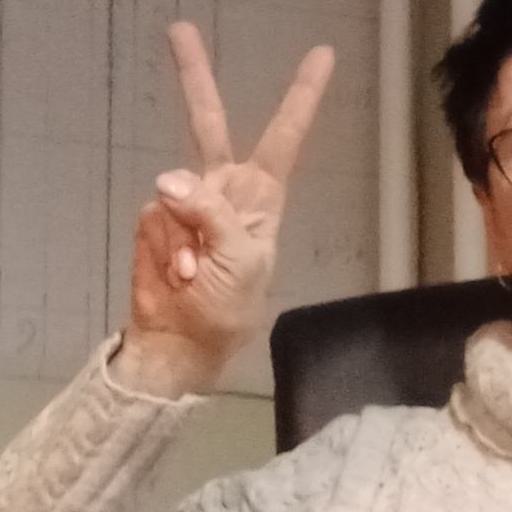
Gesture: peace